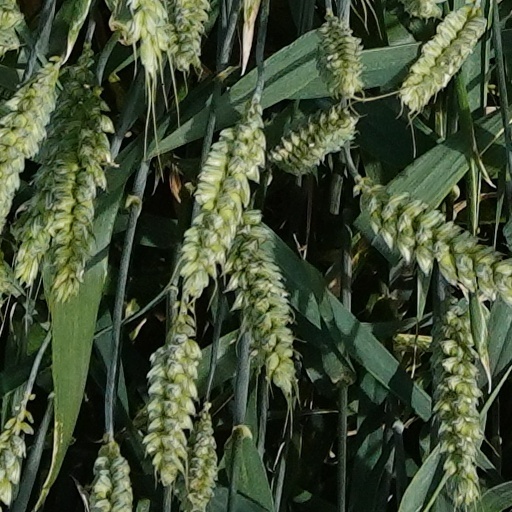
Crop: wheat